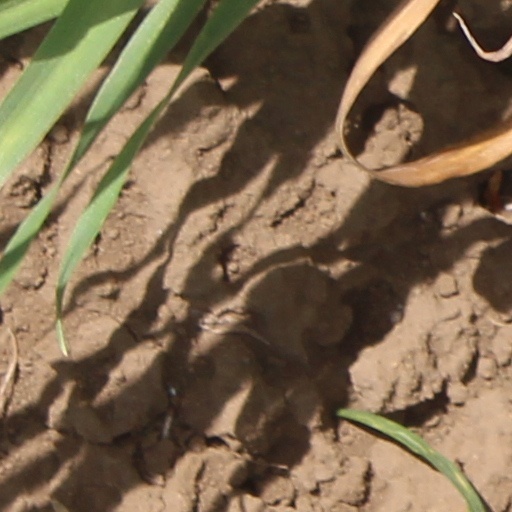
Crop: wheat